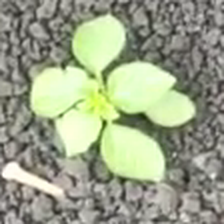
Weed species: Kena_(Commplina_benghalensio)